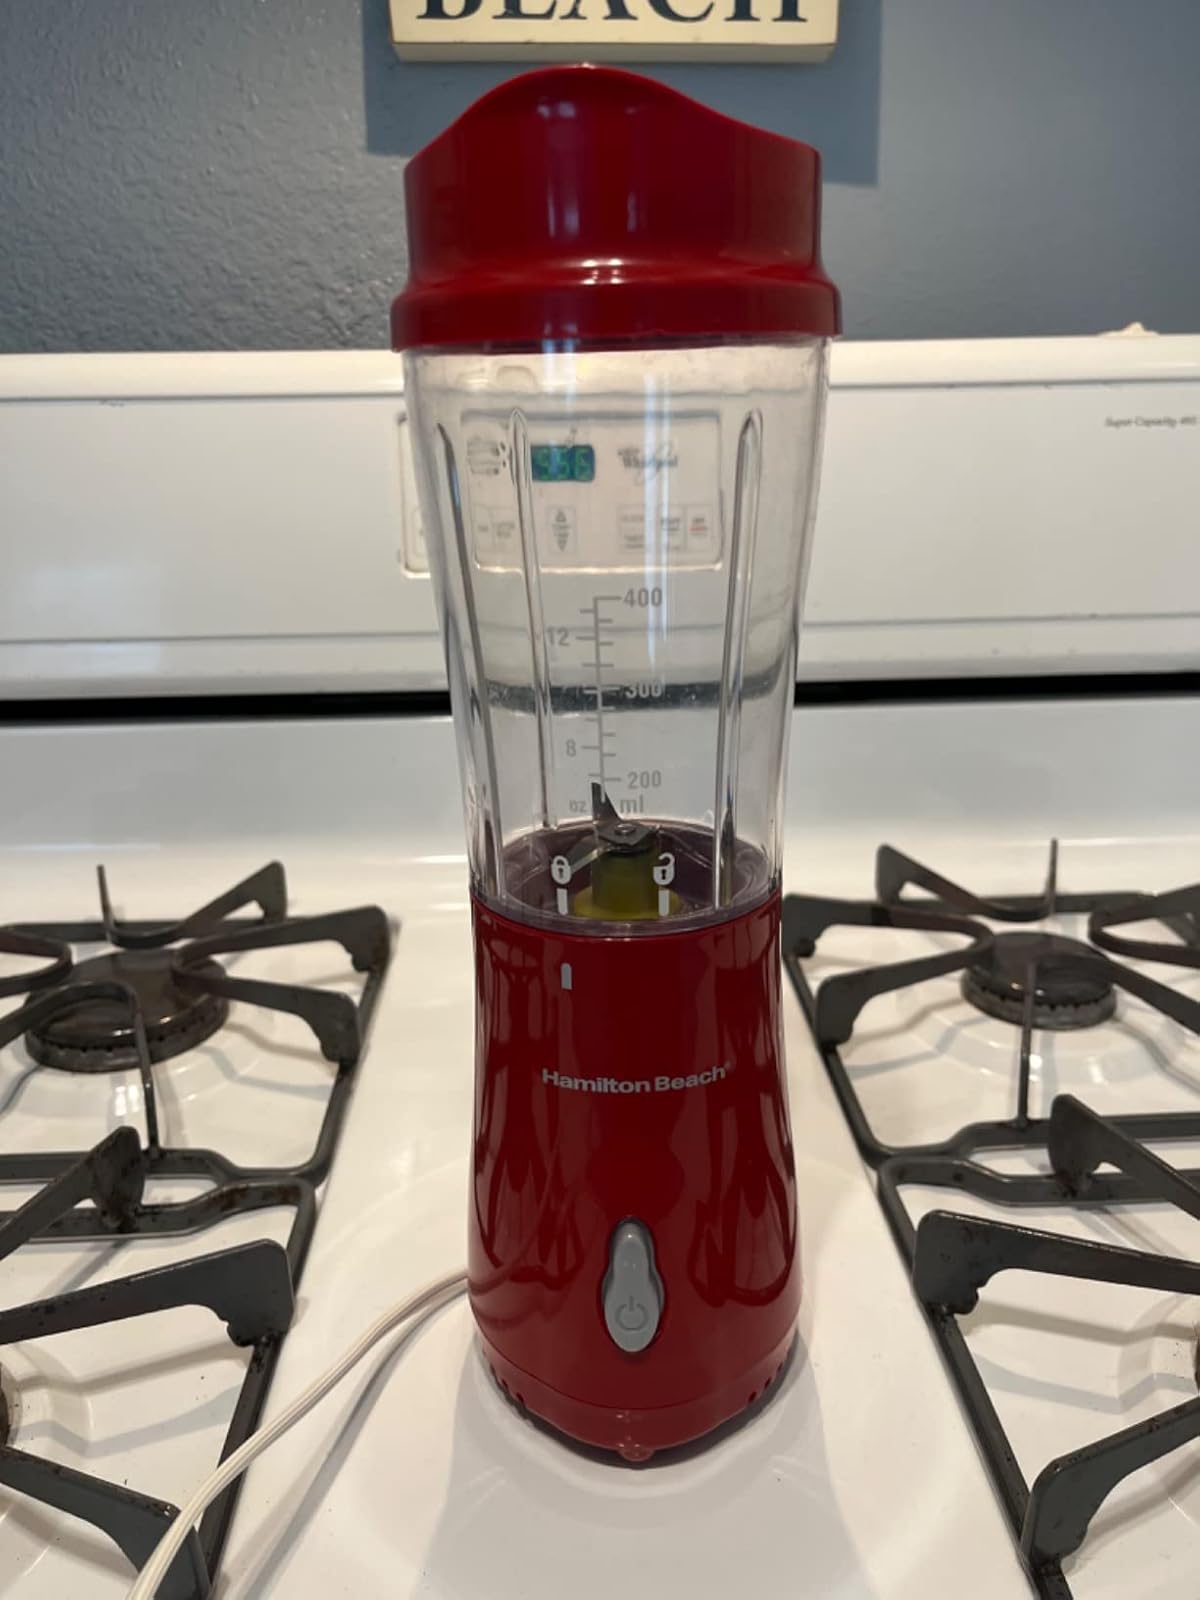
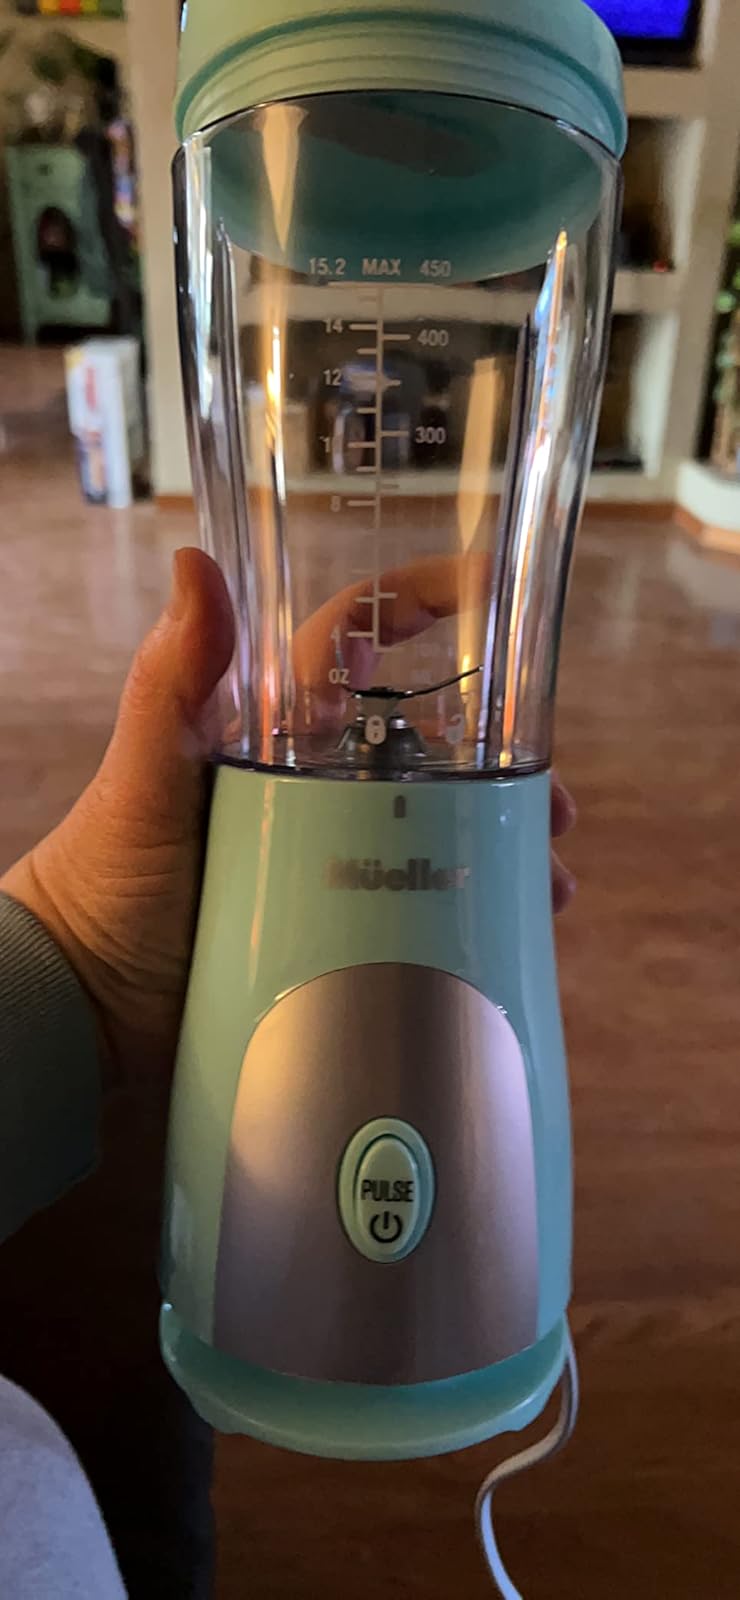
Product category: items_blender
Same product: no